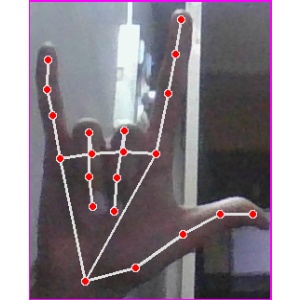
अक्षर: व